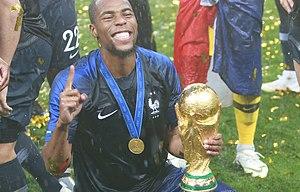
Djibril Sidibé, né le 29 juillet 1992 à Troyes, est un footballeur international français qui évolue au poste de défenseur à l'AS Monaco.